Mainframe computer

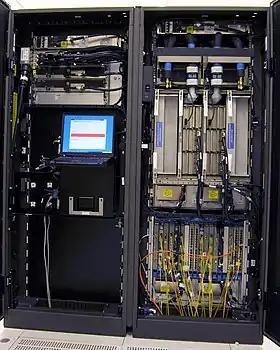
Inside an IBM System z9 mainframe that has an IBM ThinkPad integrated into the system as a Hardware Management Console (HMC). The HMC is used by the operator to control, e.g., the hardware, the PR/SM configuration. A secondary function is to serve as a low performance operator console via a proprietary interface. The HMC is not supported as a terminal, and remote access to it is limited to HTTP. Two other ThinkPads serve as Support Elements and backup HMCs

Modern mainframes can run multiple different instances of operating systems at the same time. This technique of virtual machines allows applications to run as if they were on physically distinct computers. In this role, a single mainframe can replace higher-functioning hardware services available to conventional servers. While mainframes pioneered this capability, virtualization is now available on most families of computer systems, though not always to the same degree or level of sophistication.